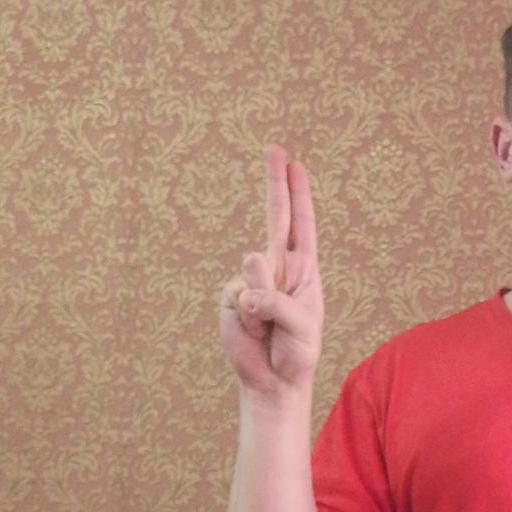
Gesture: two_up